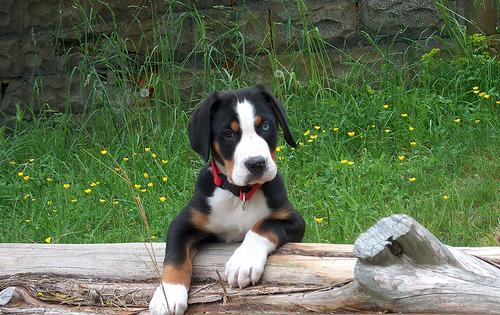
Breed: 237-n000086-Greater_Swiss_Mountain_dog